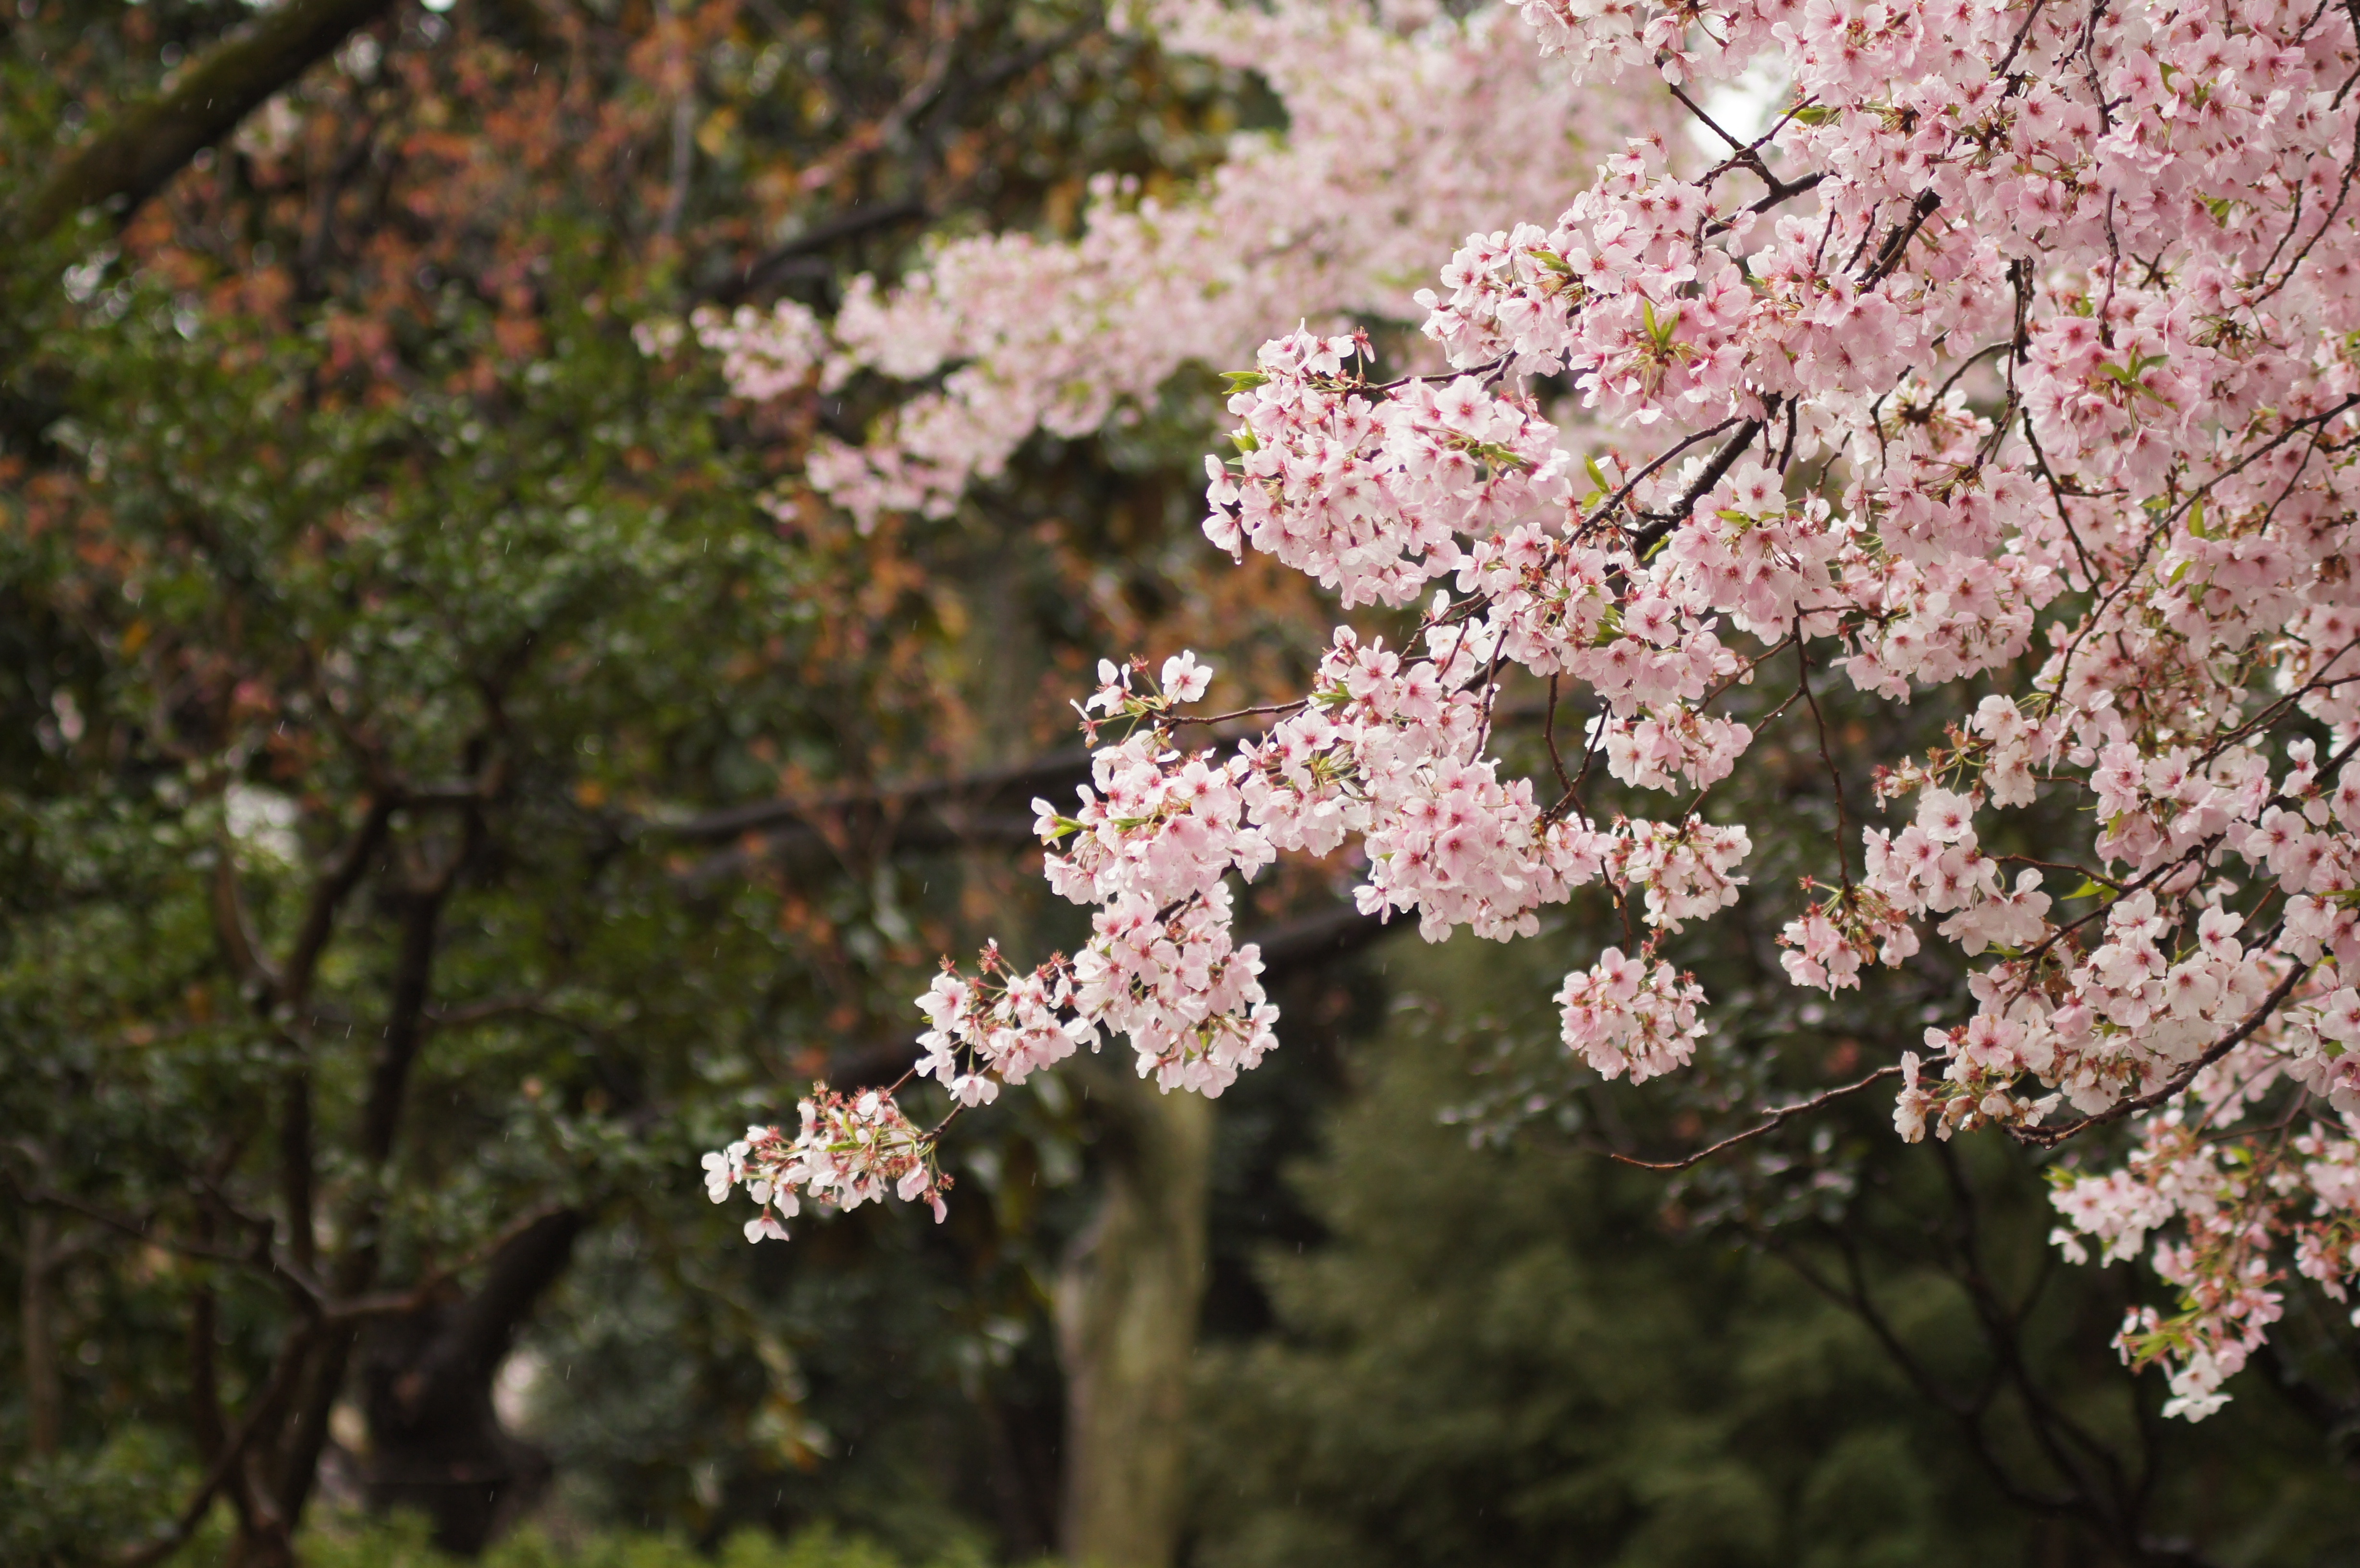
tree, forest, branch, blossom, plant, flower, food, spring, produce, botany, flora, cherry blossom, shrub, flowering plant, land plant